Egypt

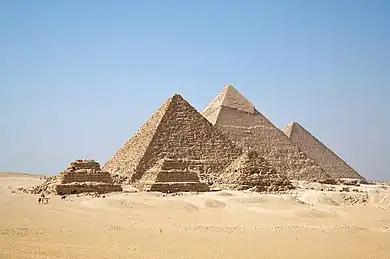
The Giza Necropolis is the oldest of the ancient Wonders and the only one still in existence.

There is evidence of rock carvings along the Nile terraces and in desert oases. In the 10th millennium BCE, a culture of hunter-gatherers and fishers was replaced by a grain-grinding culture. Climate changes or overgrazing around 8000 BCE began to desiccate the pastoral lands of Egypt, forming the Sahara. Early tribal peoples migrated to the Nile River where they developed a settled agricultural economy and more centralised society.